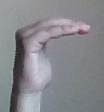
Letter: haa